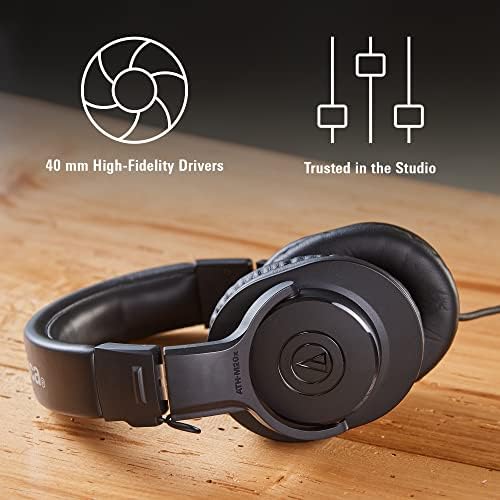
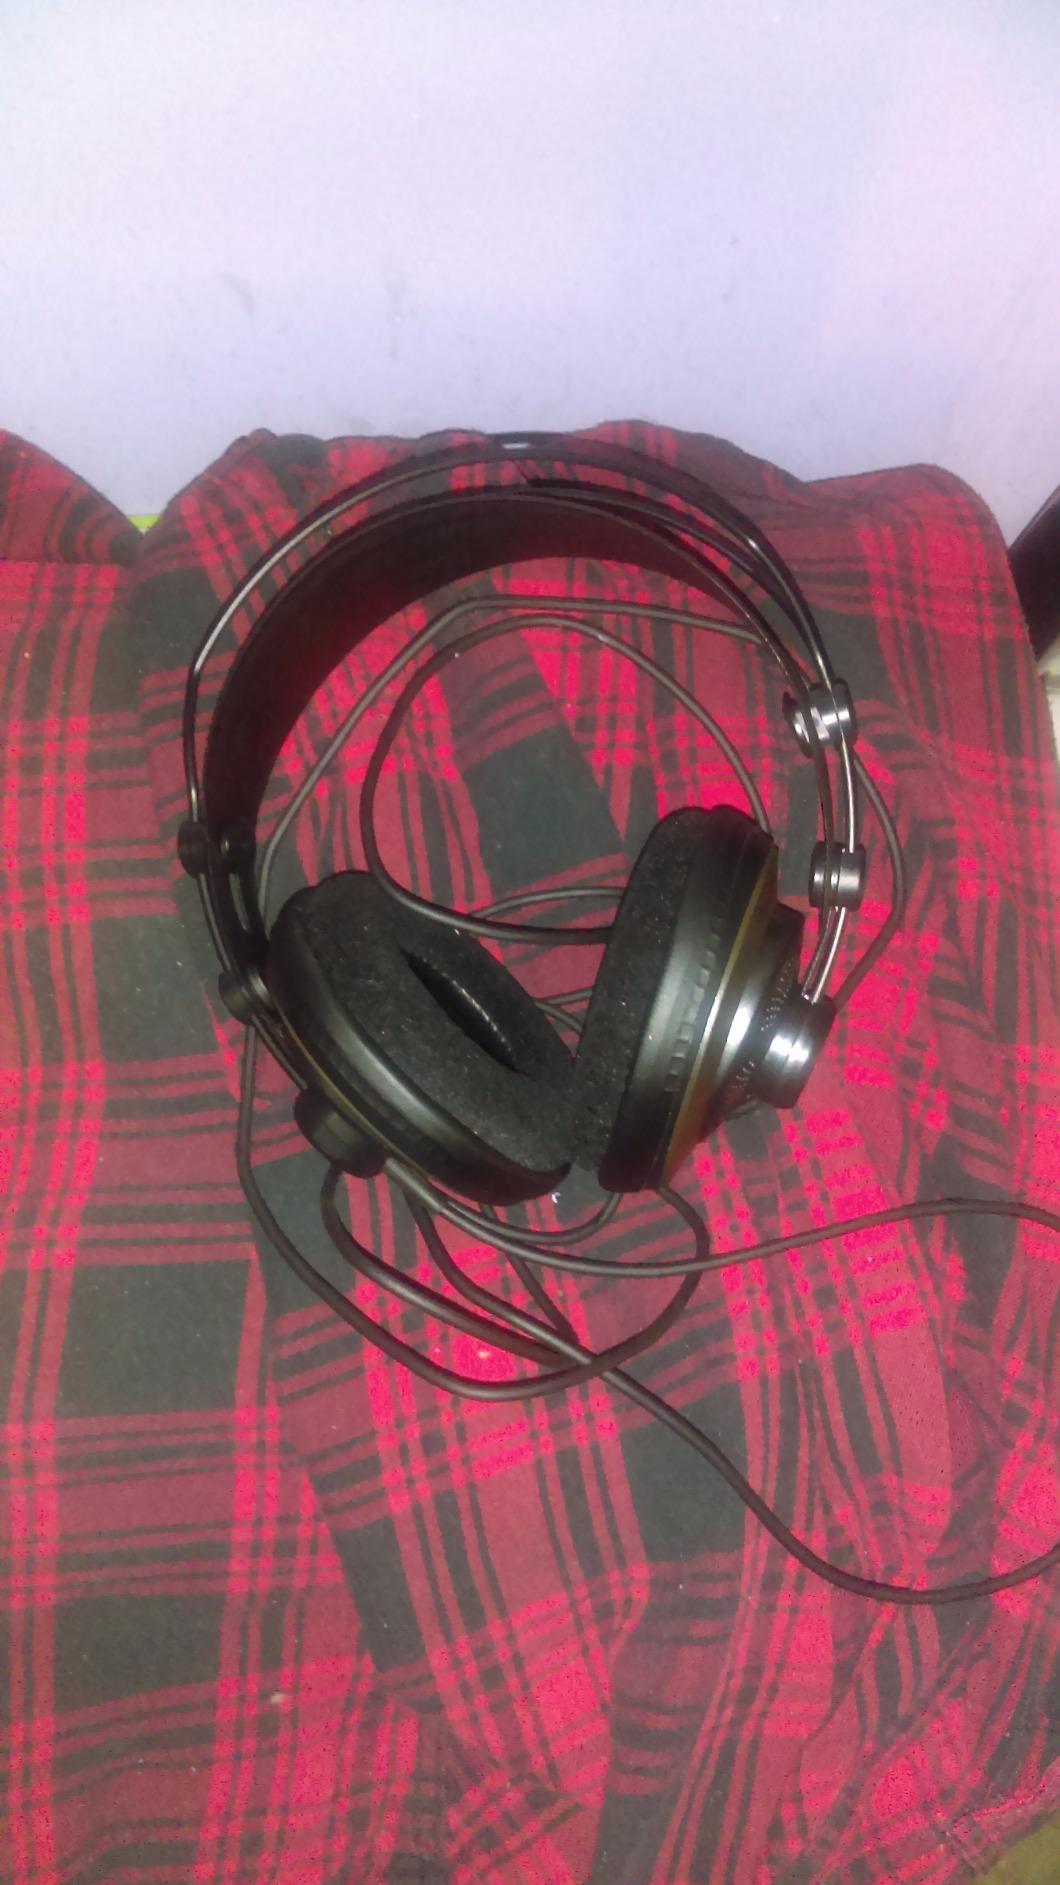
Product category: headphones
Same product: no